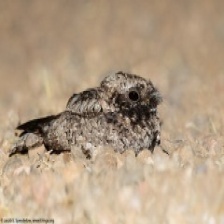
Species: COMMON POORWILL
Scientific name: PHALAENOPTILUS NUTTALLII